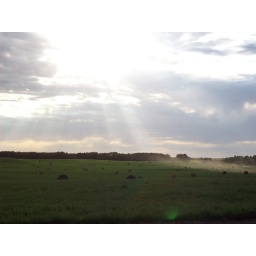
After a car went down a dirt road, the dust drifted over a field of haybales.